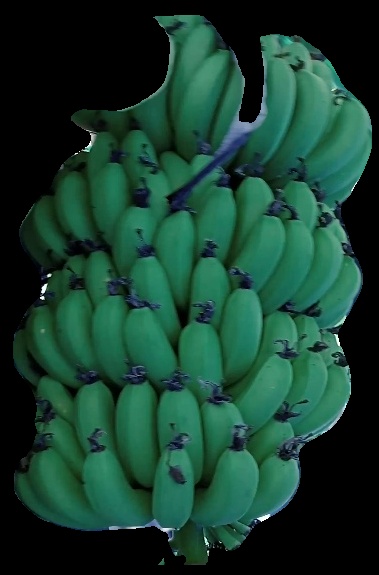
Variety: pachbale
Grade: grade1